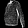
Label: Shirt